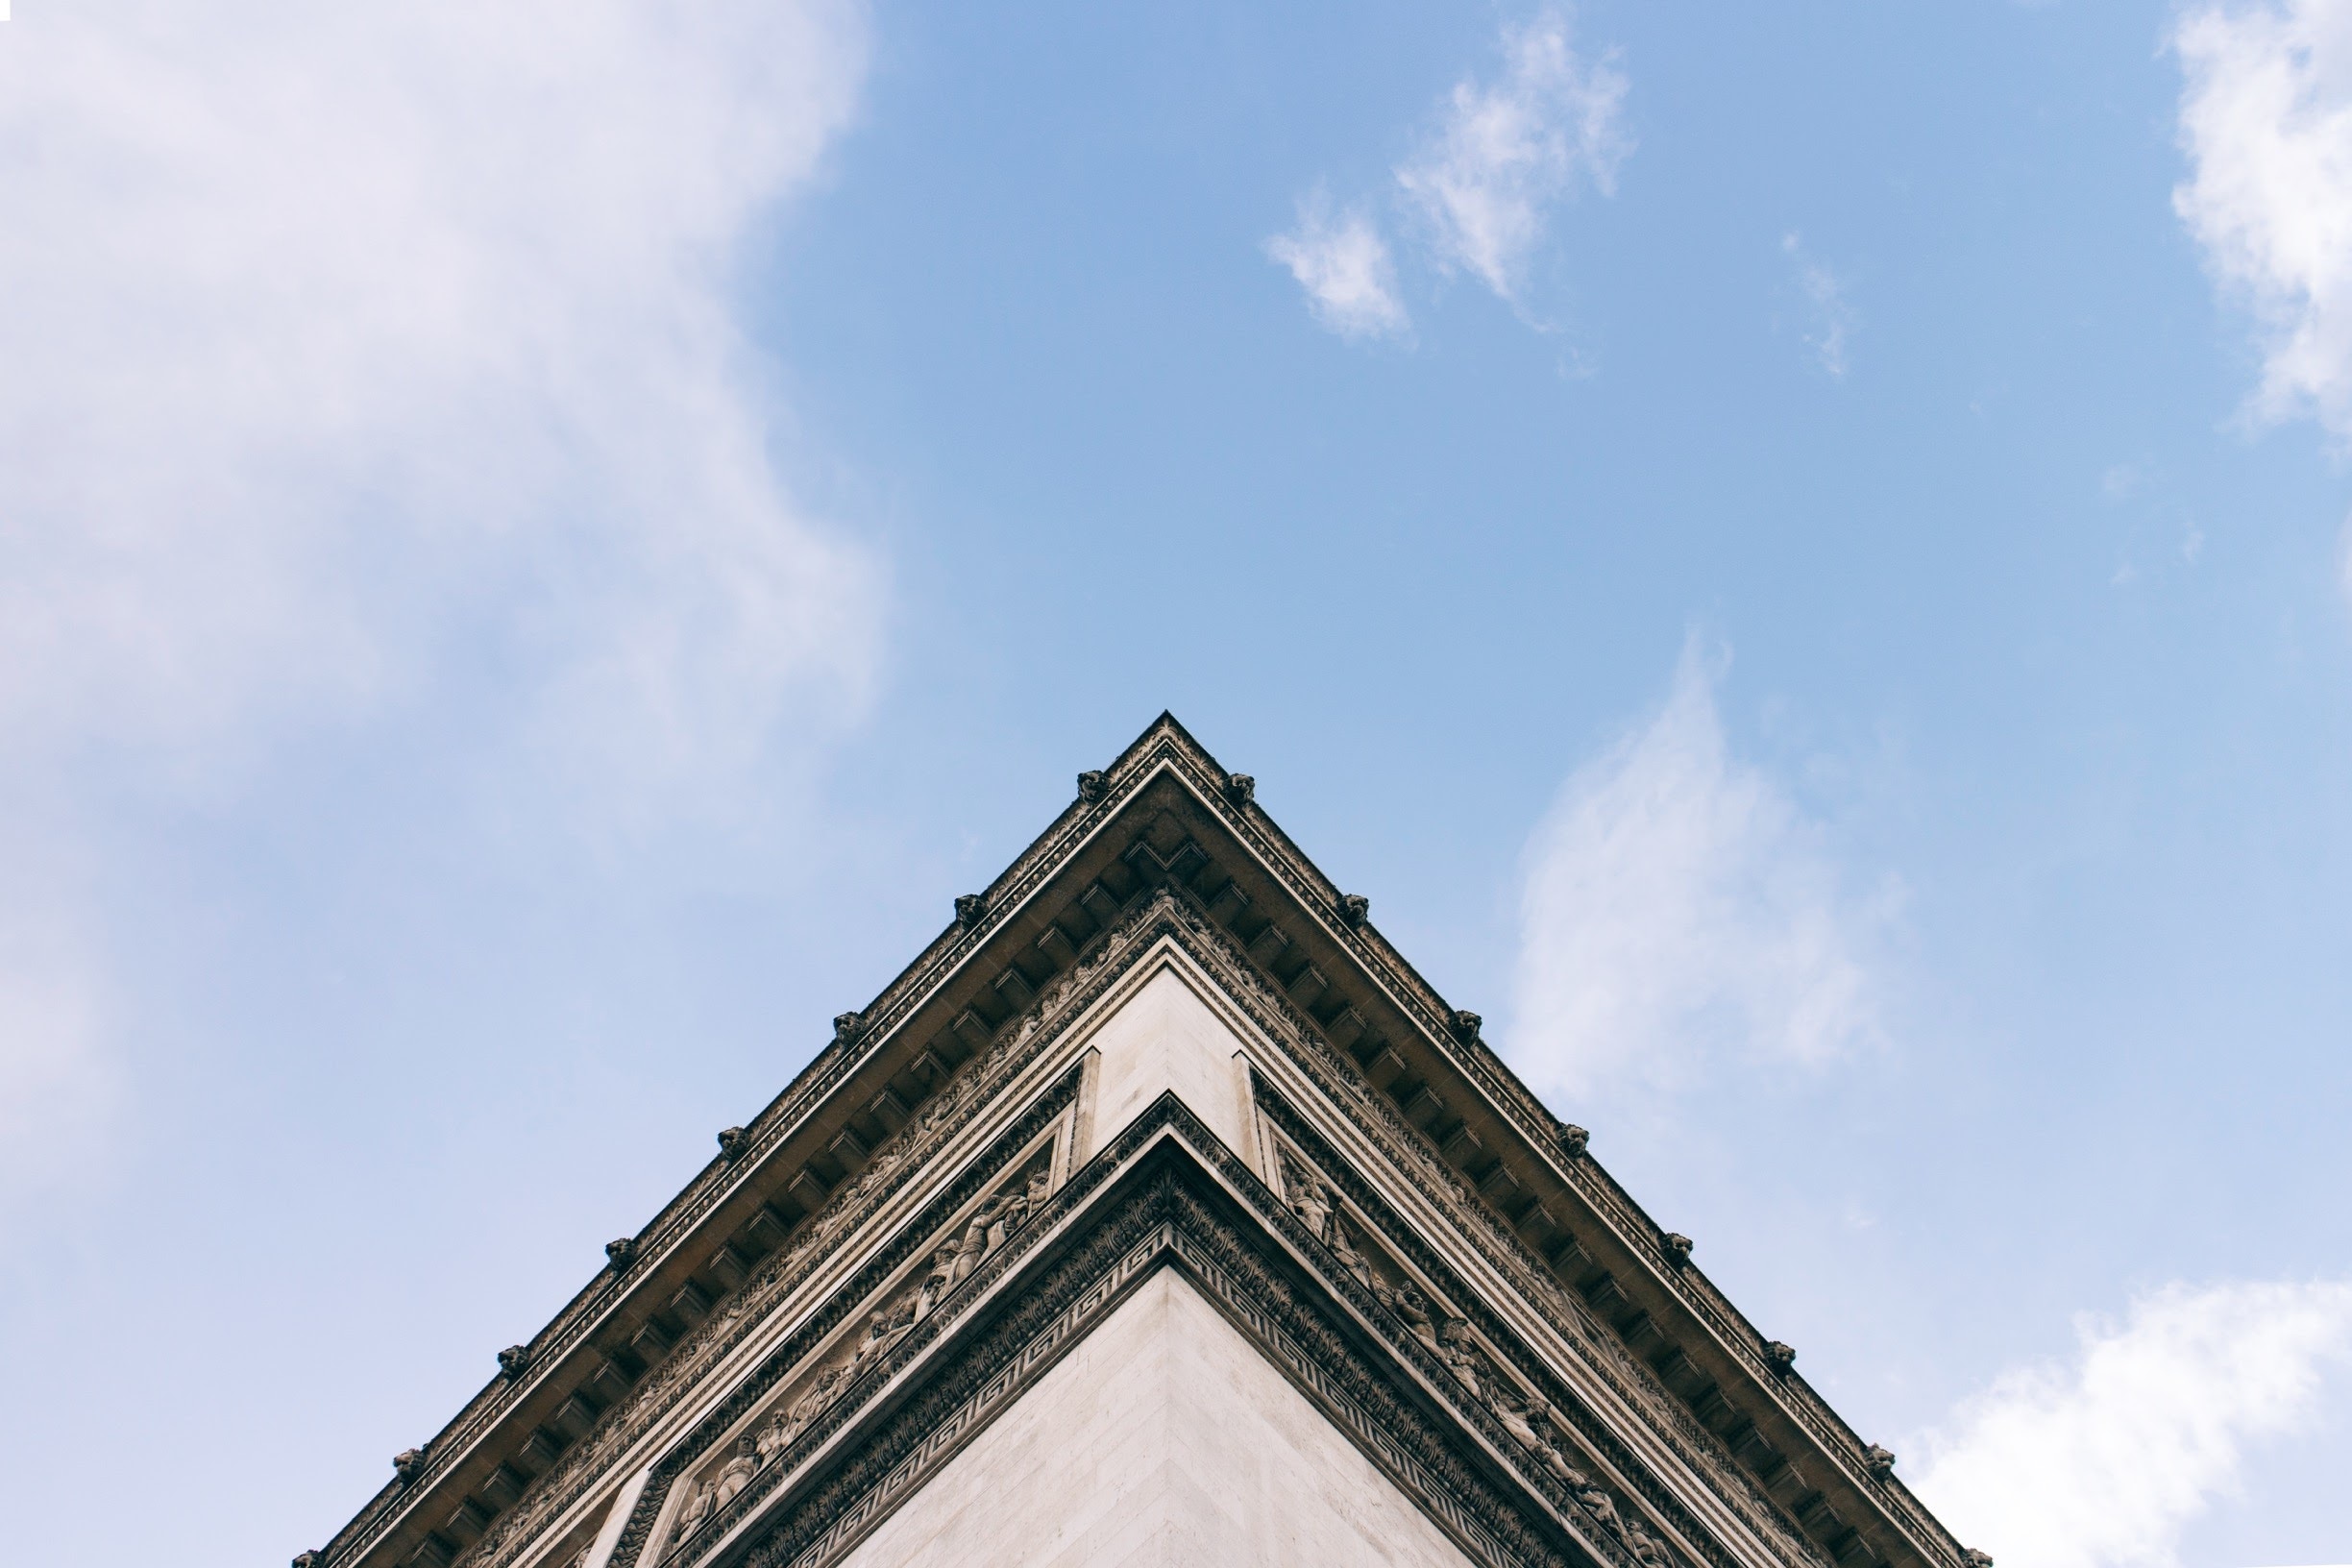
cloud, sky, building, monument, landmark, facade, church, place of worship, spire, steeple